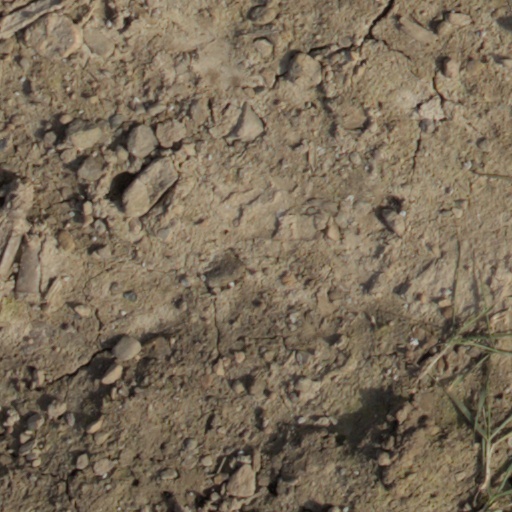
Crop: wheat